Beder, Denmark

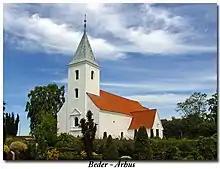
Chapel in Beder, Aarhus

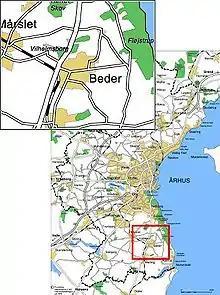
Location of Beder, near Aarhus.

Beder is a town with a population of 4,372 (9 January 2012) in Jutland in Denmark. Some consider Beder & the neighbouring town of Malling as one urban area. DST has since 2012 considered Beder and Malling as one urban area making it the 84th largest in Denmark with a total population of 9,430 in 2025.